Robert Jonquet

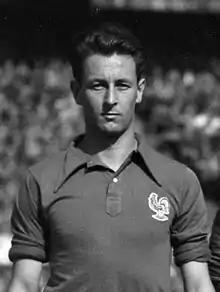
Jonquet in 1949

Robert Henri Jonquet (3 May 1925 – 17 December 2008) was a French footballer who played as a defender. He played the majority of his professional career for the club Reims, winning five French championships and appearing in two European Cup finals. He is considered one of the best central defenders of his time.